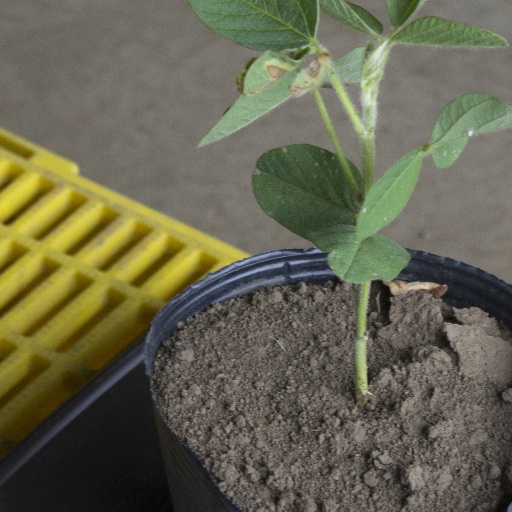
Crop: soybean